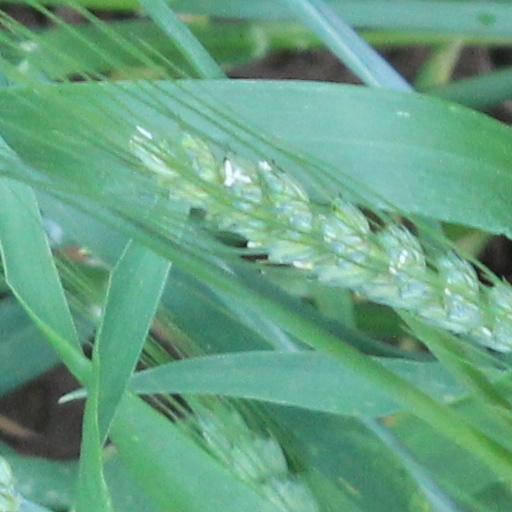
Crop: wheat